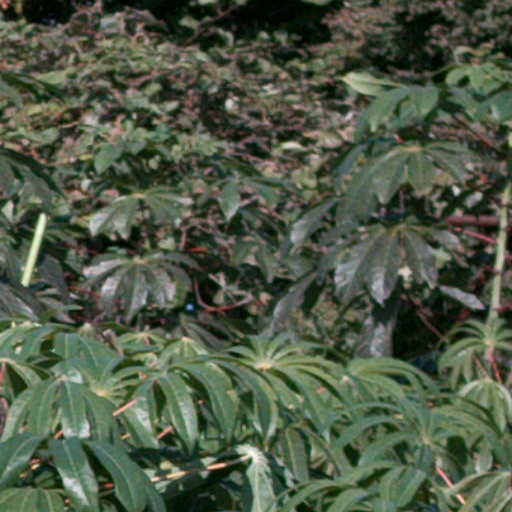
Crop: cassava